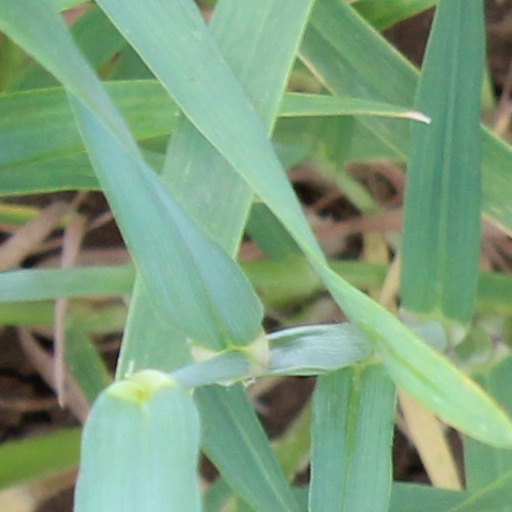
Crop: wheat